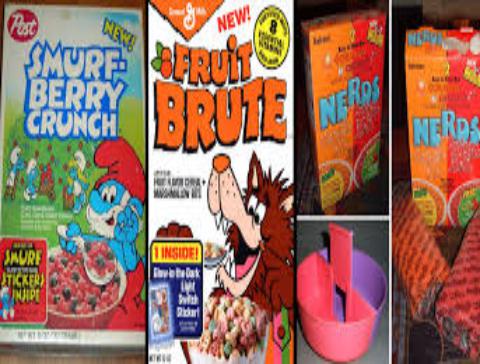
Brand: Fruit Brute
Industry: Food